Monterotondo

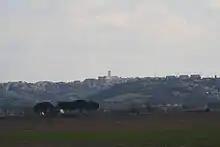
Monterotondo seen from the Tiber Valley.

In the Middle Ages, due to its location across the Via Salaria, Monterotondo was a strategic point for the defense of Rome. Initially under the Capocci family, it was sold in the 12th century to the Orsini, who held it until the 18th century. In 1432, it was seized by the "condottiero" Niccolò Fortebraccio, and in 1485, it was set on fire by the Orsini.